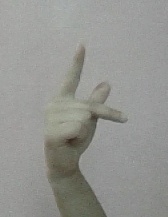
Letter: dha